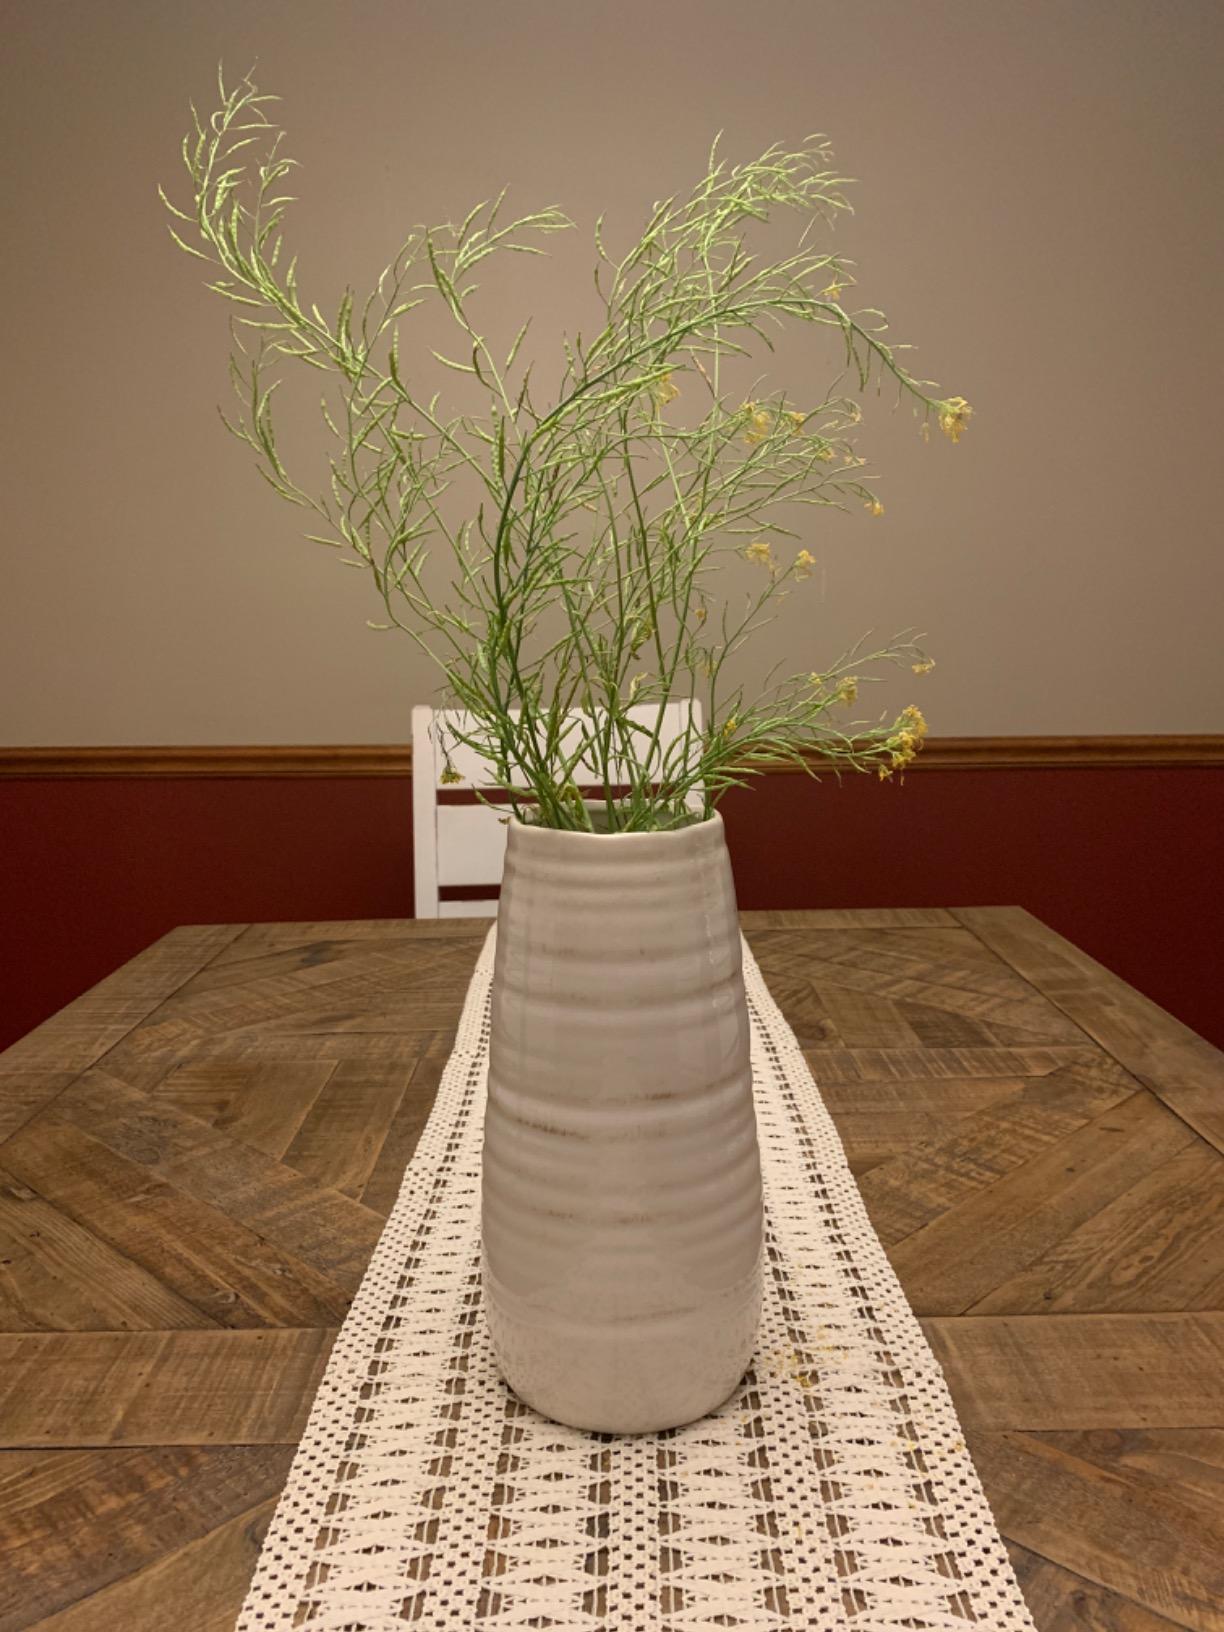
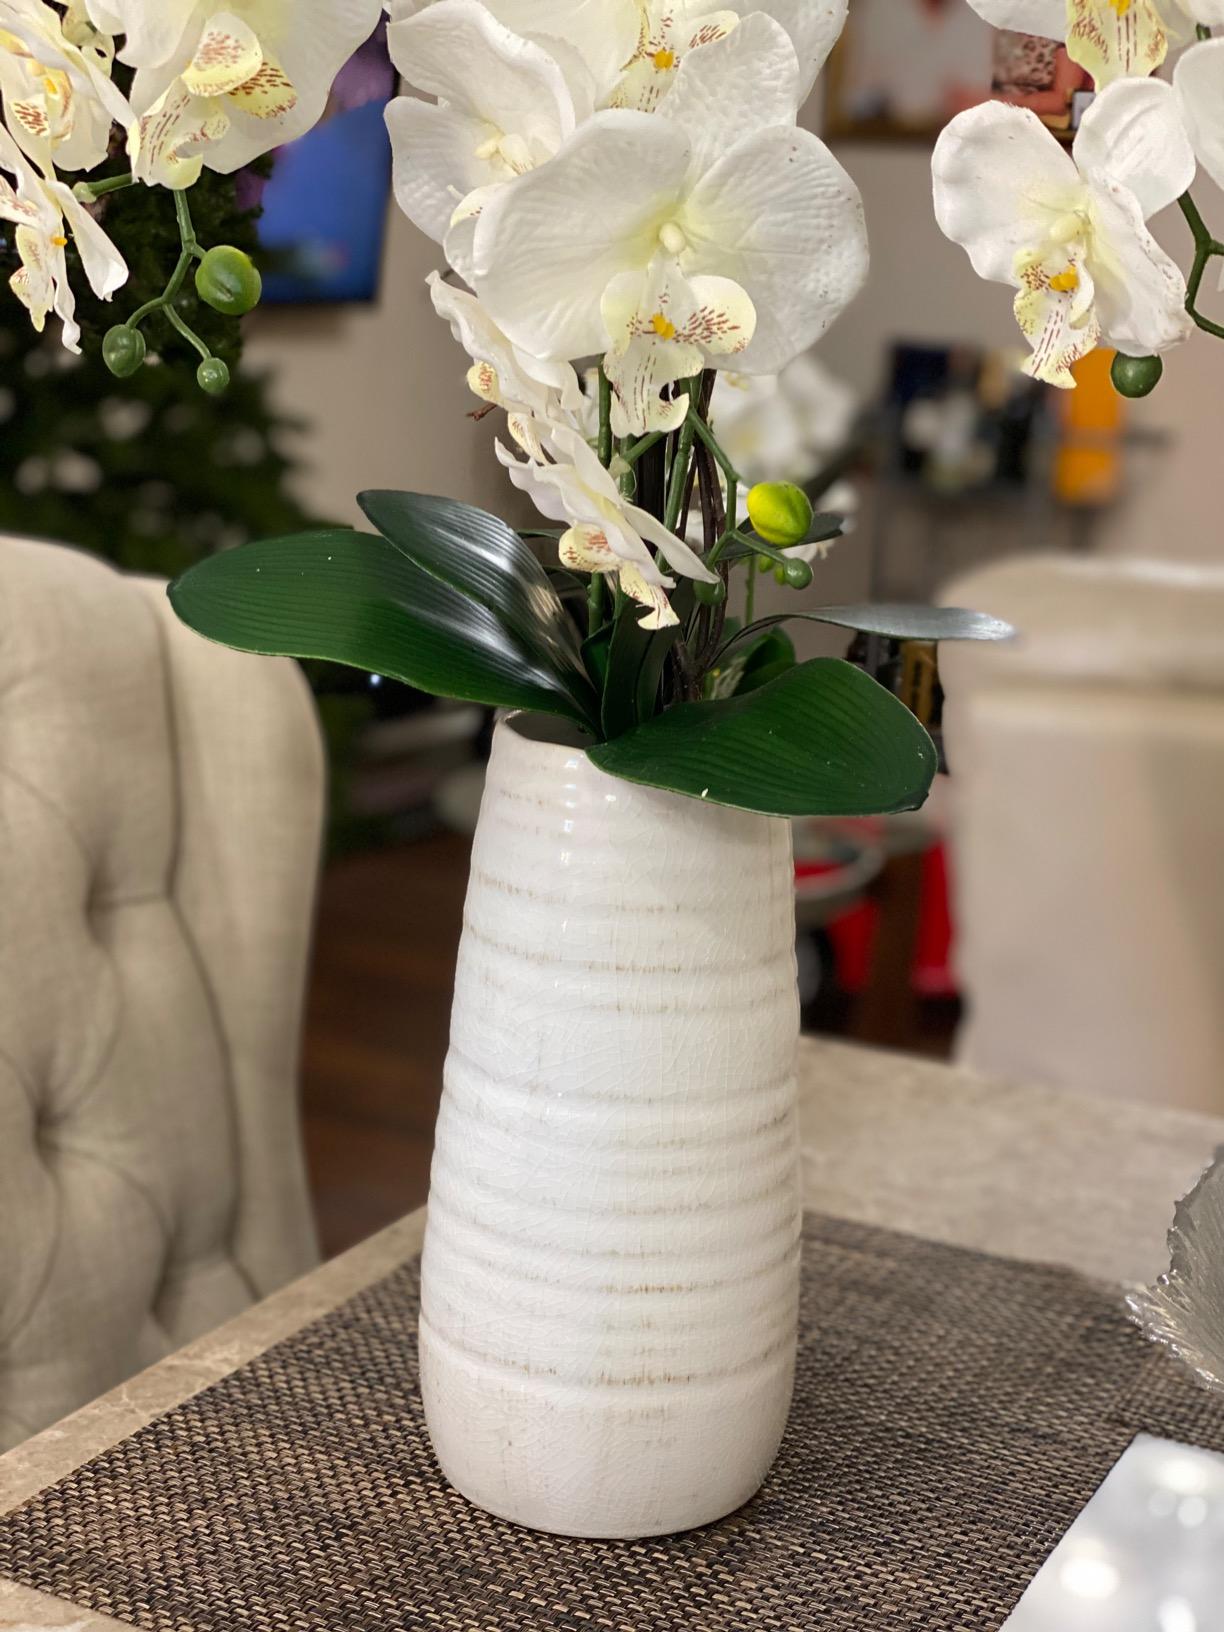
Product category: vase
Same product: yes